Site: brandenburg
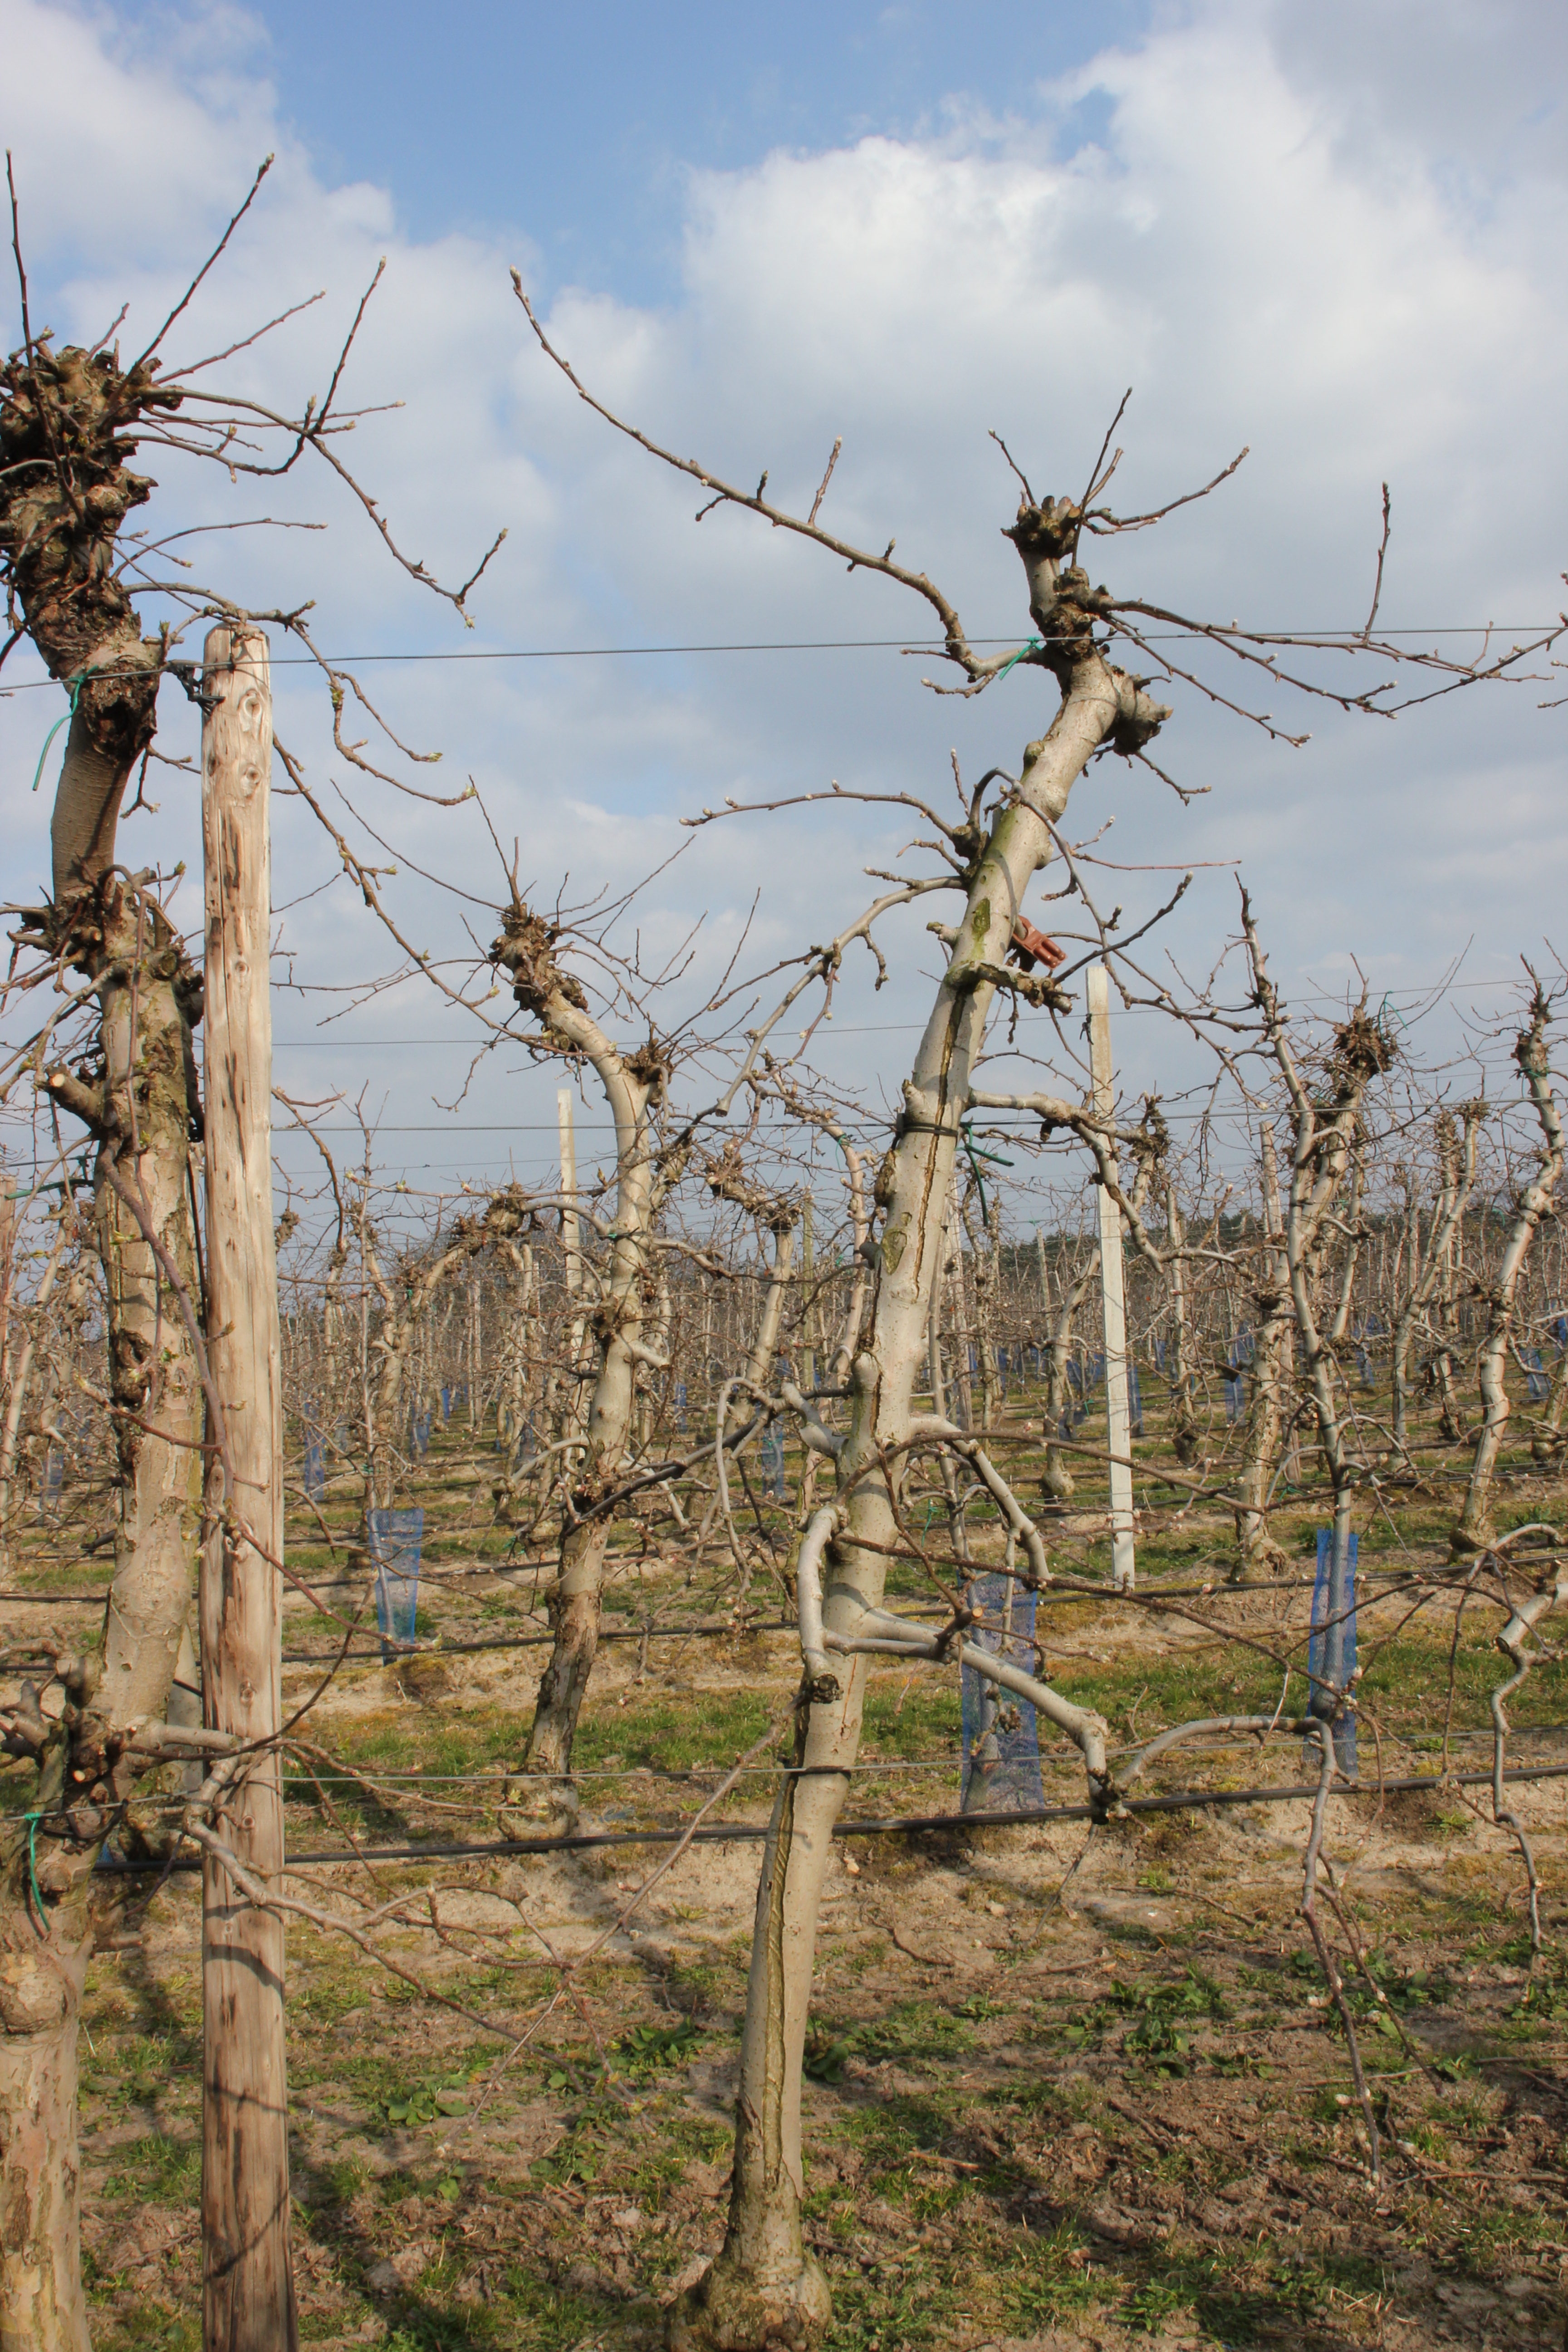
Growth stage (BBCH 03): Bud development